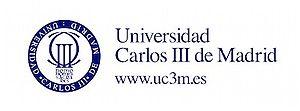
L'université Charles-III de Madrid est une université publique espagnole située à Madrid dans la Communauté autonome de Madrid. Elle est nommée en l'honneur du roi d'Espagne Charles III.